NXT TakeOver: WarGames (2017)

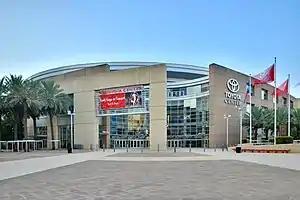
The event was held at the Toyota Center in Houston, Texas.

NXT TakeOver was a series of professional wrestling events that began in May 2014, as WWE's NXT brand held its second WWE Network-exclusive event, billed as TakeOver. In subsequent months, the "TakeOver" moniker became the brand used by WWE for all of its major NXT events. Announced on November 17, 2016, WarGames was scheduled as the 17th NXT TakeOver event. Originally promoted as TakeOver: Houston, as the event was held in Houston, Texas, the event was changed to TakeOver: WarGames after an announcement by Triple H on October 4, 2017. The event's name was derived from an old match type that was originally used in the National Wrestling Alliance, and later, an annual match held by World Championship Wrestling. The TakeOver event featured the namesake match, which was the first time in nearly twenty years since the match last occurred. The inaugural TakeOver: WarGames was held on November 18, 2017, at Houston's Toyota Center and was a support show for that year's Survivor Series pay-per-view (PPV).